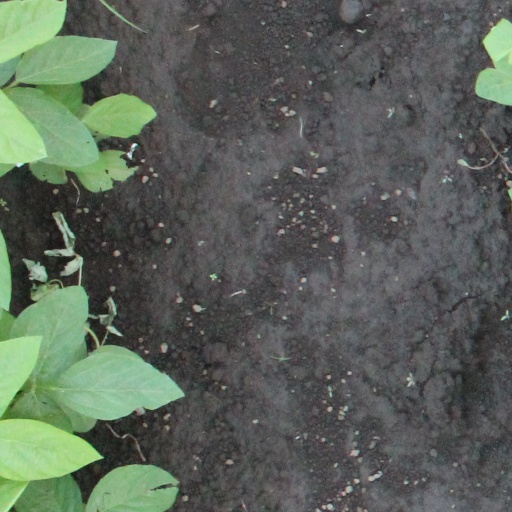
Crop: soybean